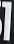
Number: 1